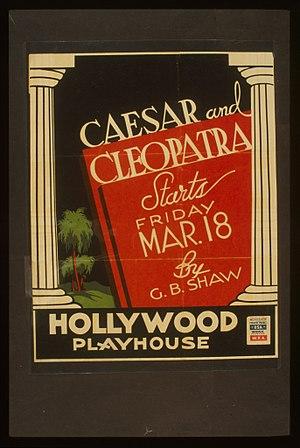
César et Cléopâtre est une pièce de théâtre en trois actes et neuf tableaux, écrite en 1898 par le dramaturge irlandais George Bernard Shaw.